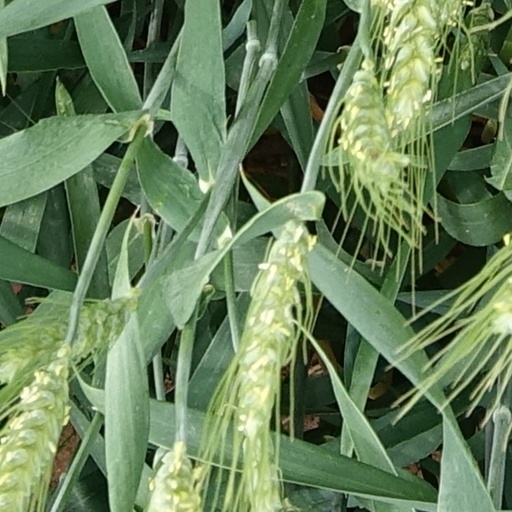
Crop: wheat